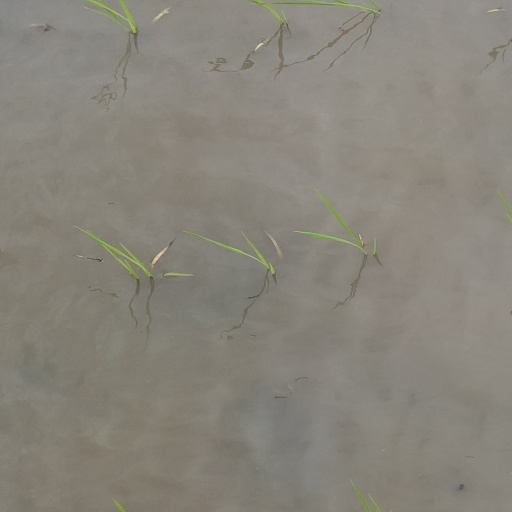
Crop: rice